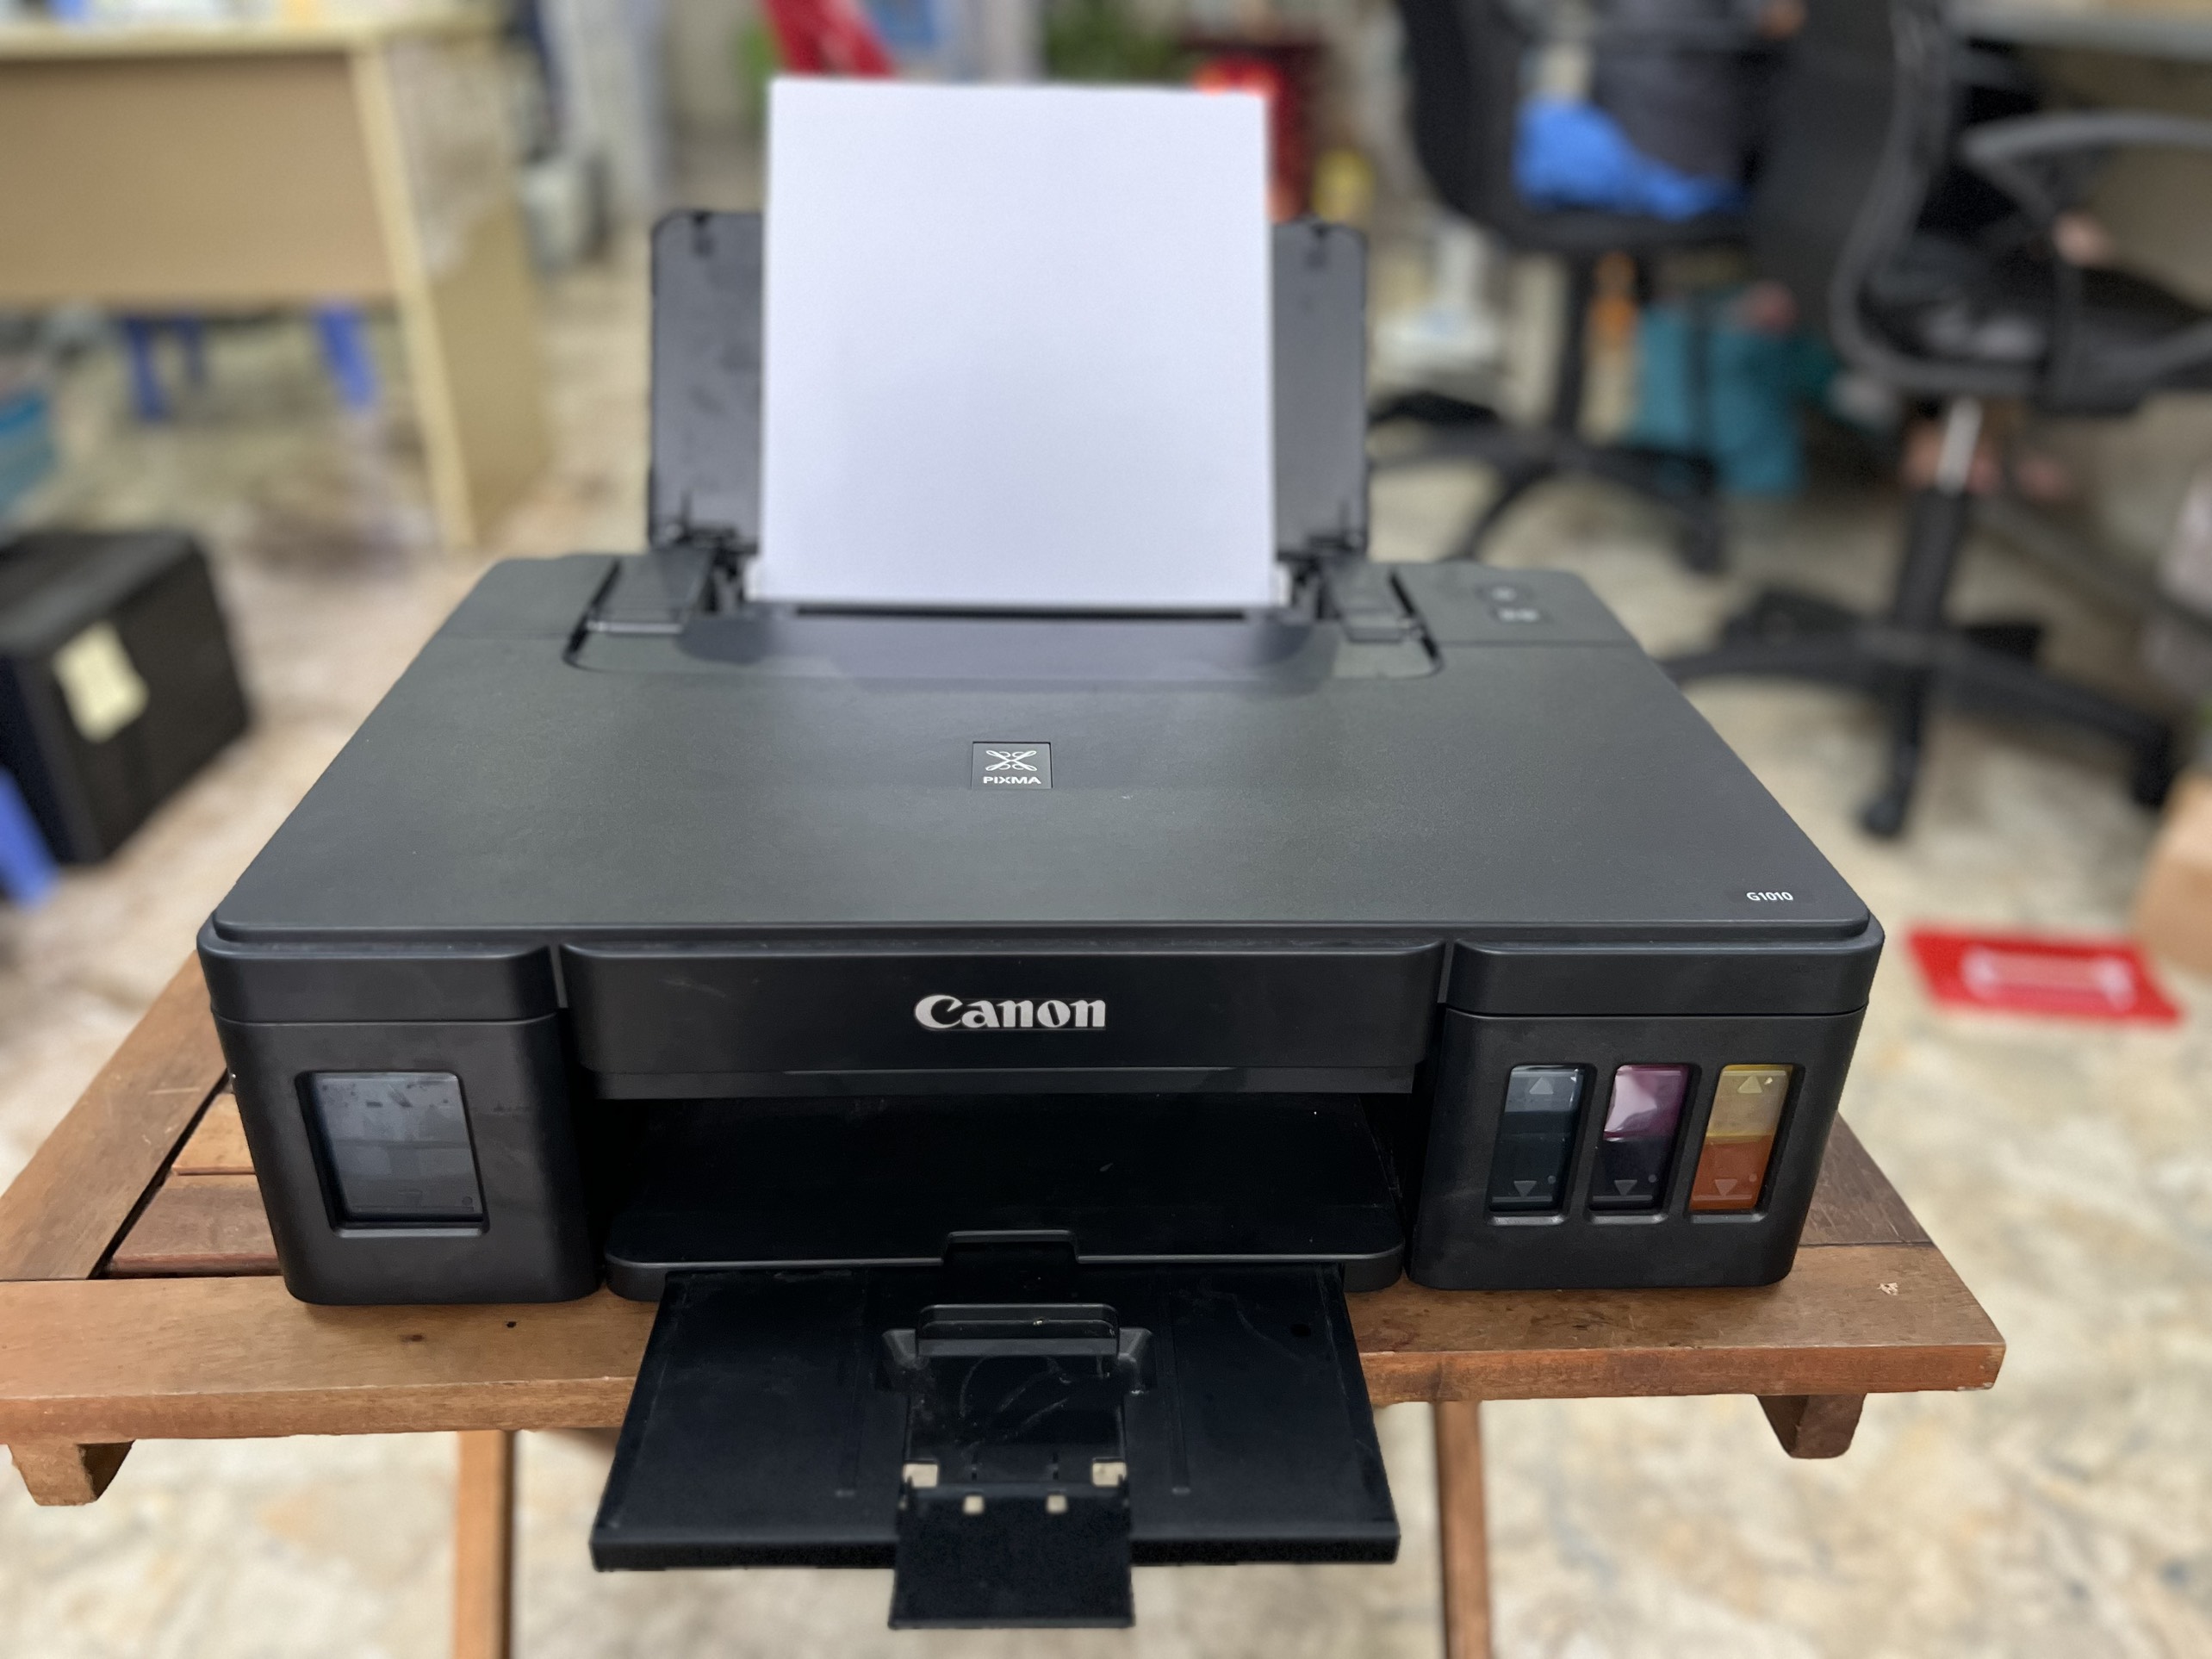
canon, product, output device, gadget, audio equipment, electronic instrument, gas, Portable stove, electronic device, office equipment, machine, engineering, multimedia, personal computer hardware, event, electronics accessory, composite material, auto part, computer component, loudspeaker, cable, home appliance, automotive design, stove, kitchen stove